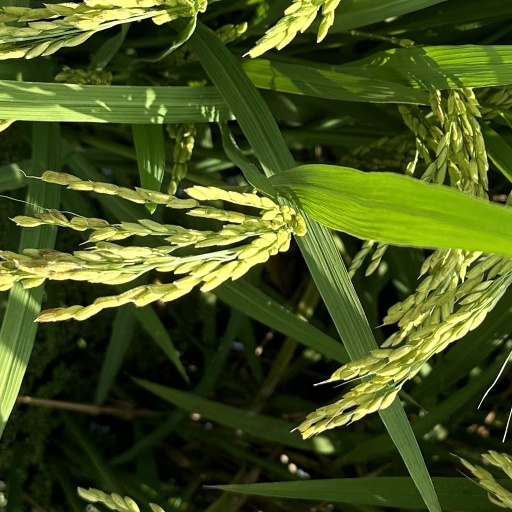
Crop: rice